Chris Reher

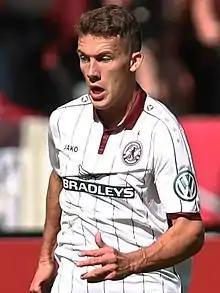
Reher with BFC Dynamo in August 2018

Chris Reher (born 7 April 1994) is a German footballer who plays as a defender for BFC Dynamo.